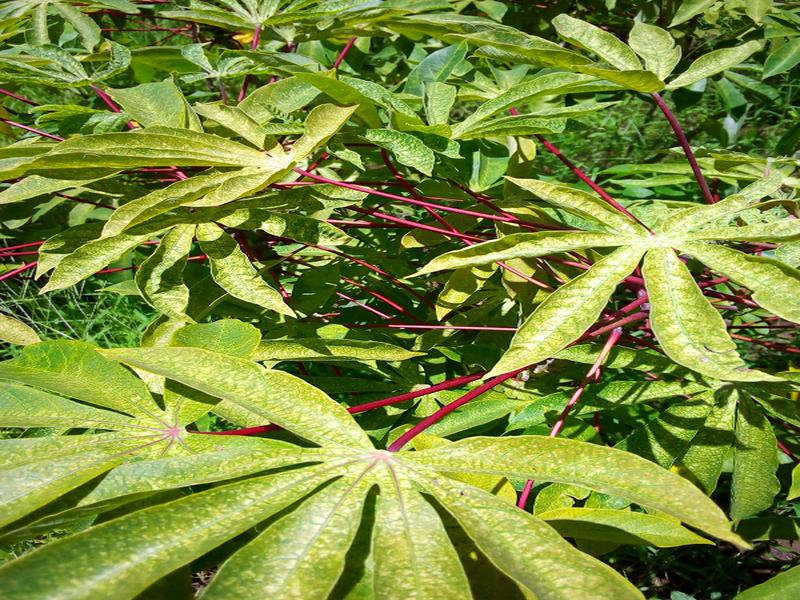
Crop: cassava
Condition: green_mottle